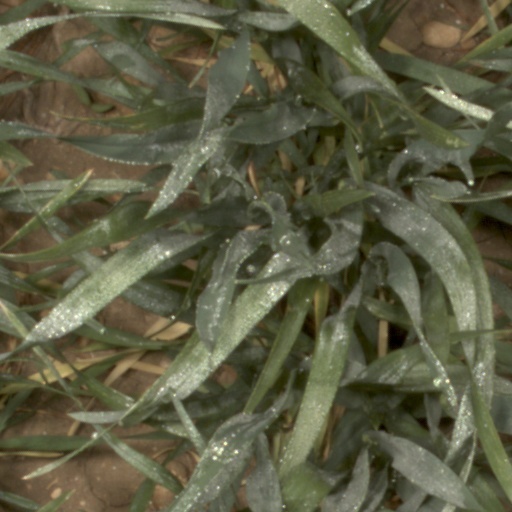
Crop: wheat